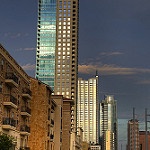
Scene: Outdoor